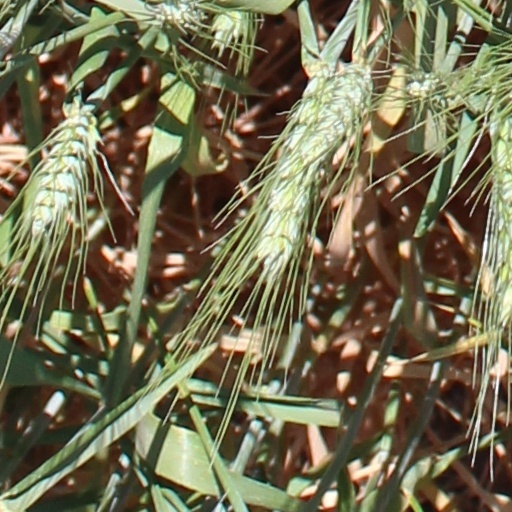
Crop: wheat